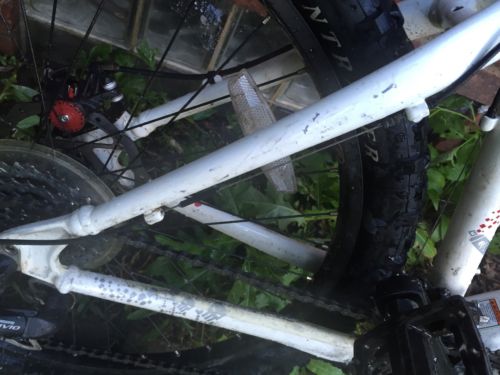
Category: bicycle